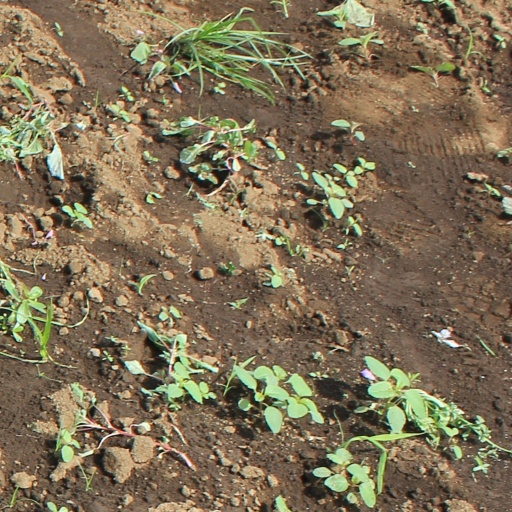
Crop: soybean